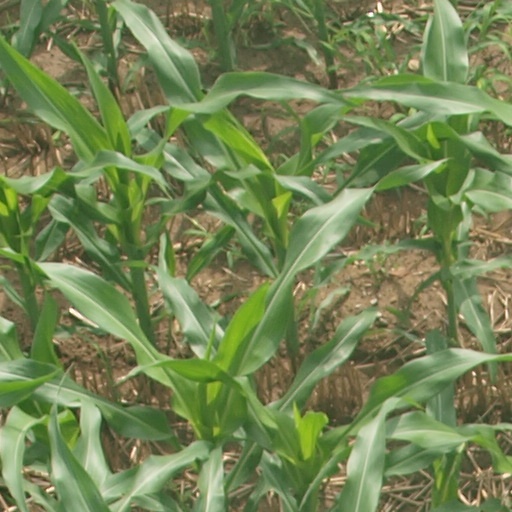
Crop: maize; corn